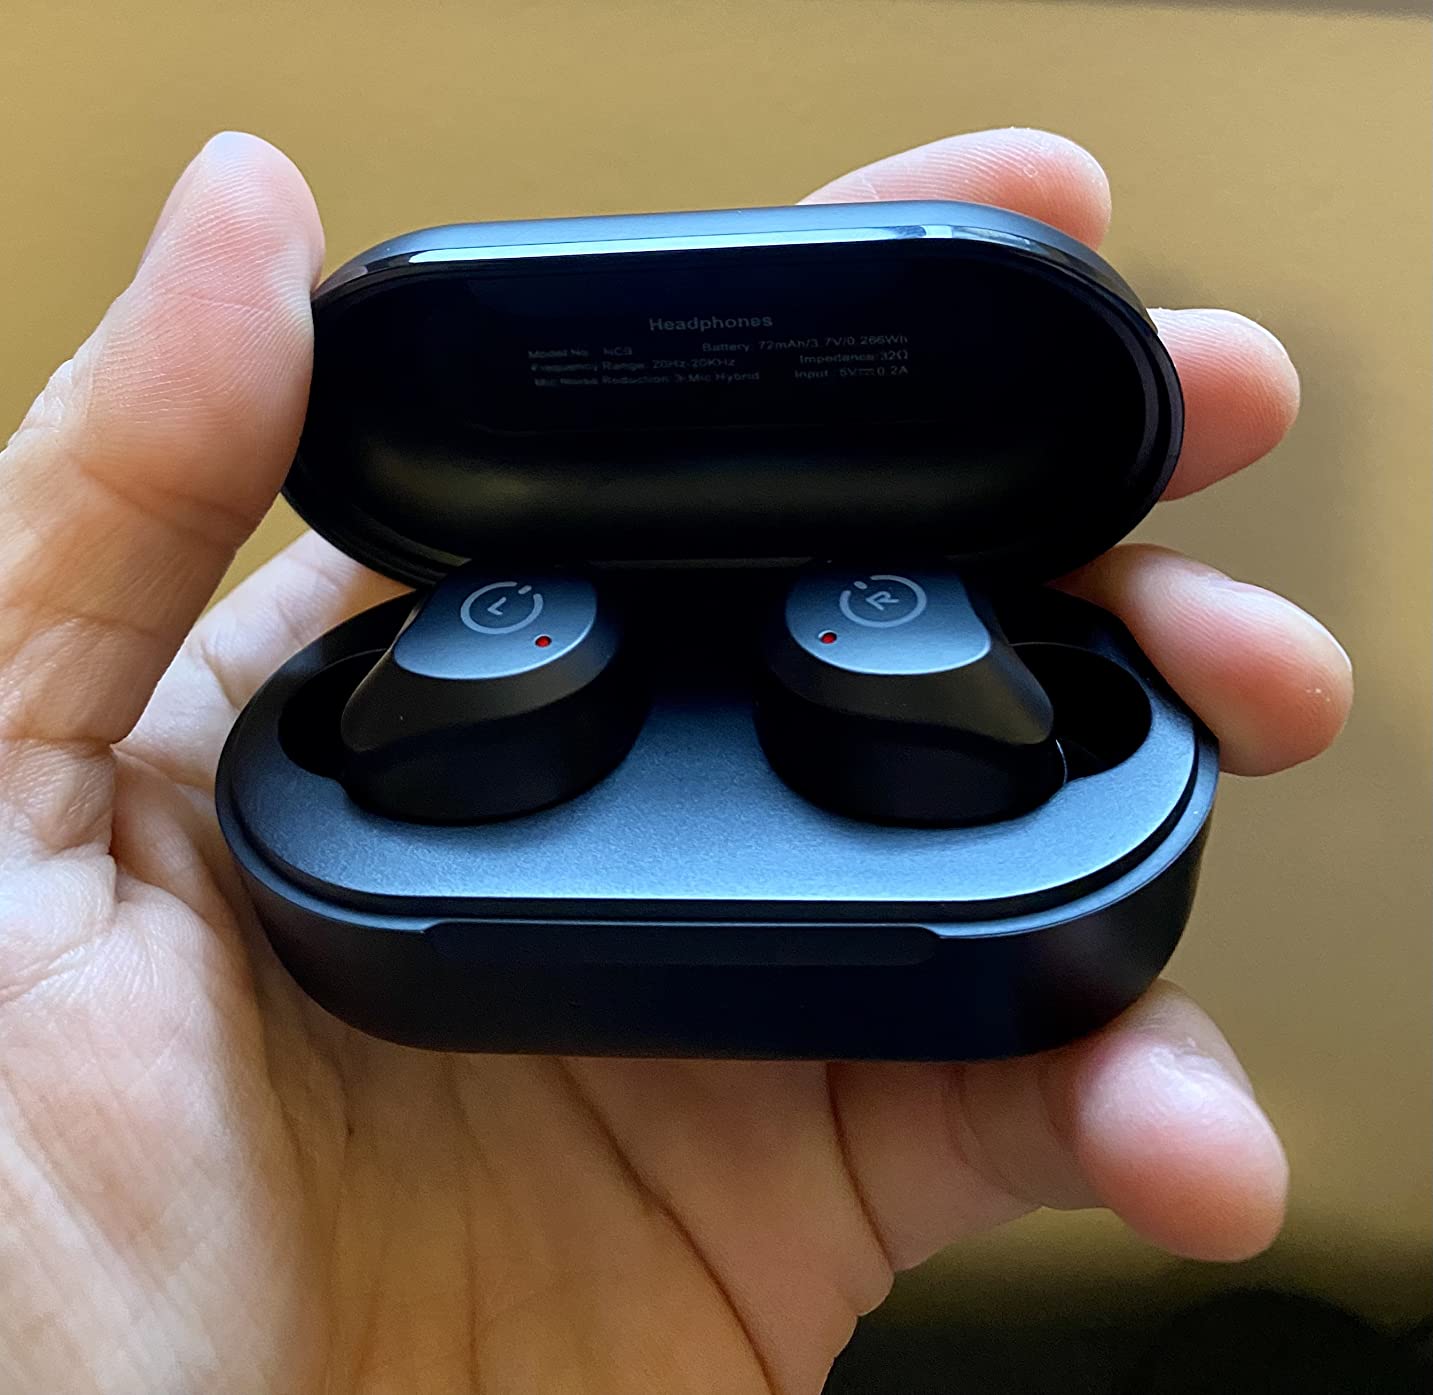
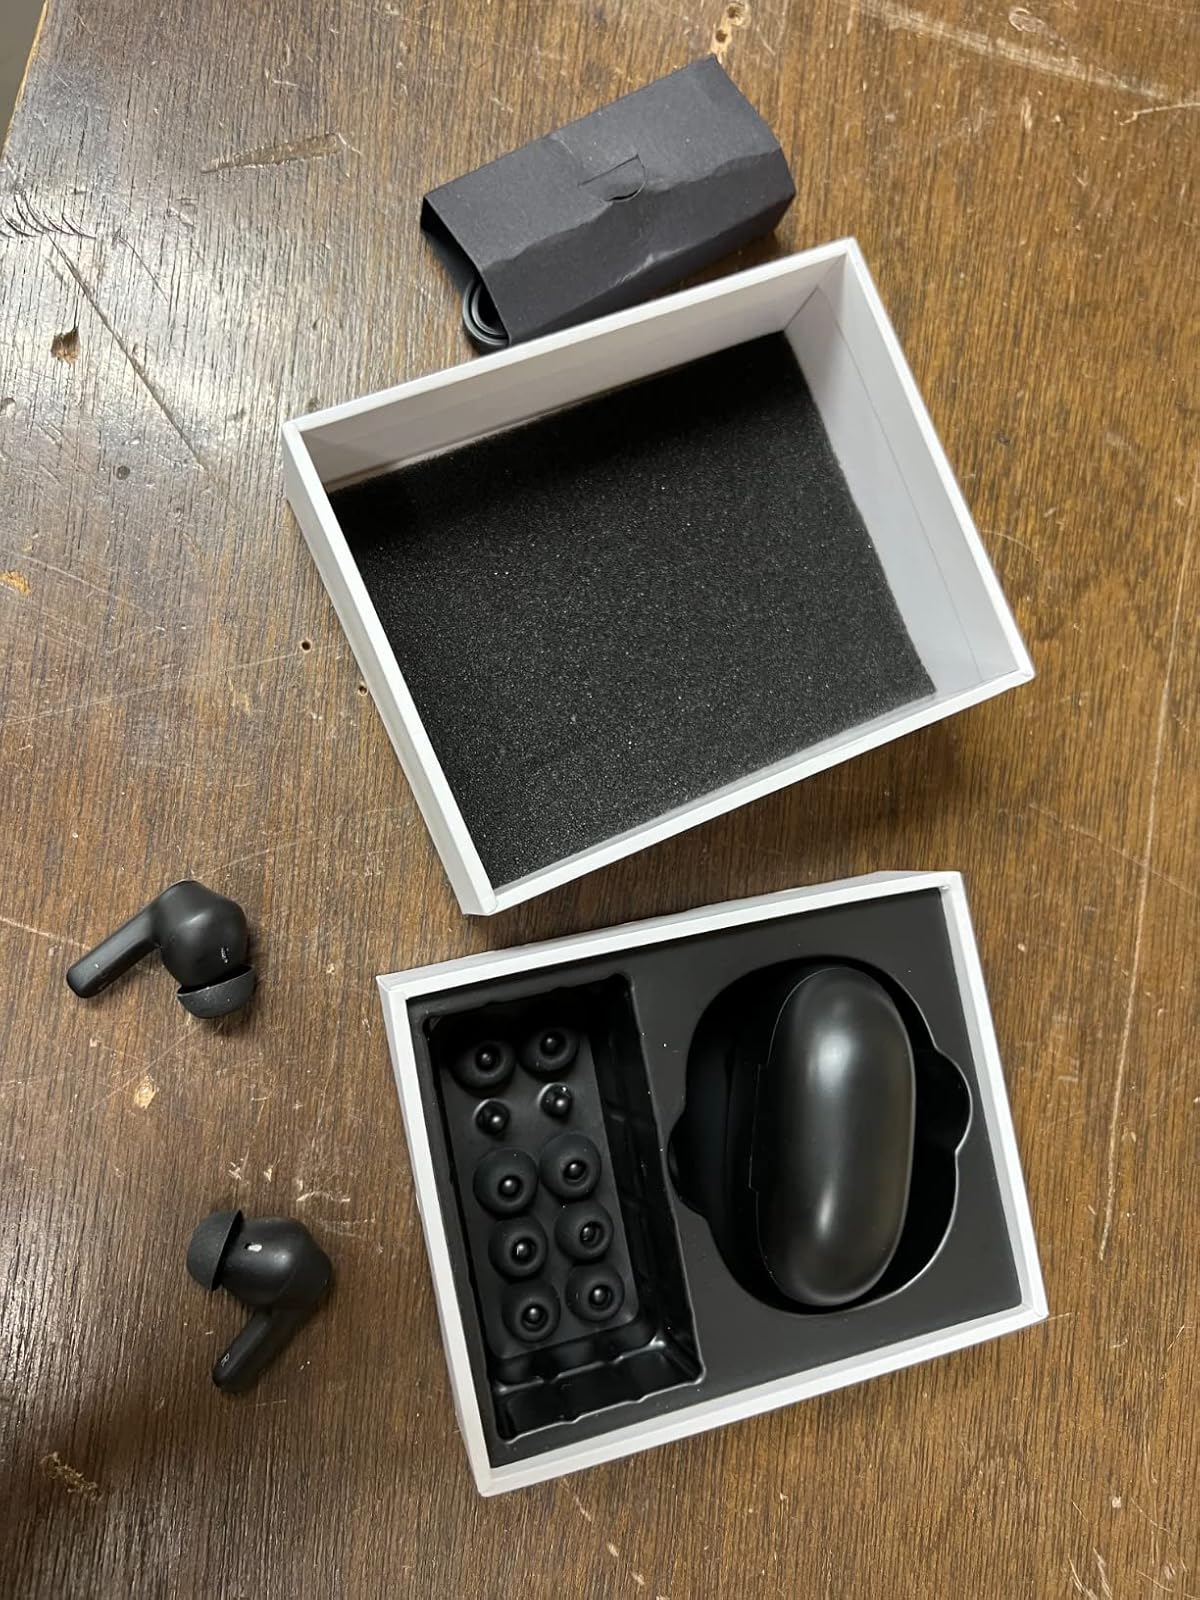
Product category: earbuds
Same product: no